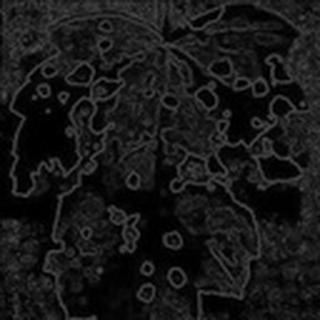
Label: cotton_target_spot